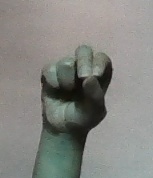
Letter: gaaf